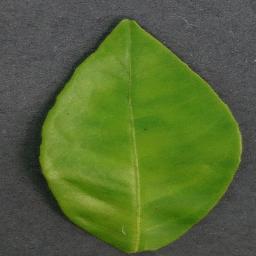
Label: Orange___Haunglongbing_(Citrus_greening)